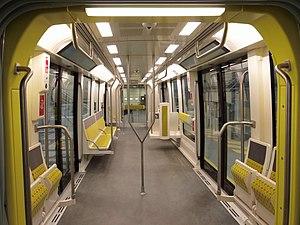
Intérieur de la rame. Photo prise lors des portes ouvertes de l'atelier du métro ligne B de Rennes, à Saint-Jacques-de-la-Lande.
La ligne B du métro de Rennes, ou ligne b selon la graphie officielle, est une future ligne du métro de Rennes. Son parcours traversera les communes de Saint-Jacques-de-la-Lande, Rennes et Cesson-Sévigné du sud-ouest au nord-est, reliant les stations Saint-Jacques-Gaîté à Cesson-Viasilva.